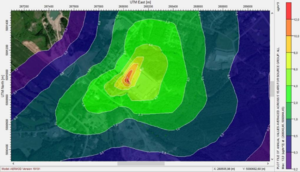
Les résultats d'une modélisation réussie avec le logiciel AERMOD de l'Environment Protection Agency américaine (EPA) sont présenté sous la forme d'une isocline.
AERMOD est un modèle de dispersion atmosphérique des polluants. Il s'agit d'un système intégré qui comporte trois modules, un modèle de dispersion en régime permanent, un préprocesseur de données météorologiques et un préprocesseur de données topographiques. Un module qui tient en compte les l'effet des bâtiments sur la dispersion des polluants atmosphérique est également disponible.
La modélisation de la dispersion atmosphérique est une simulation de la dispersion de panaches de pollution dans un contexte et une temporalité donnée, faite à l'aide d'outils mathématiques et de logiciels informatiques et cartographiques. Les modèles cherchent à prendre en compte les conséquences directes et indirectes, dans l'espace et dans le temps des rejets de substances indésirables, dangereuses ou toxiques.